Lou Bega

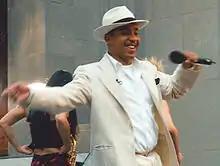
Bega performing in 1999

His first single "Mambo No. 5" became a world wide hit in 1999, charting at No. 1 in most European countries, including Germany, UK, France, and No. 3 in the United States. In France, "Mambo No. 5" spent twenty weeks at No. 1. It was also used by the British television broadcaster Channel 4 for their coverage of test match cricket between 1999 and 2005.